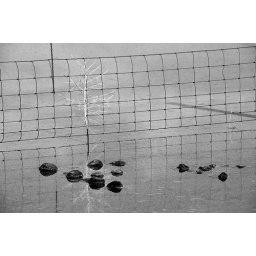
tumbleweed in fence by water bw